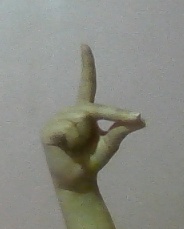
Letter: ta